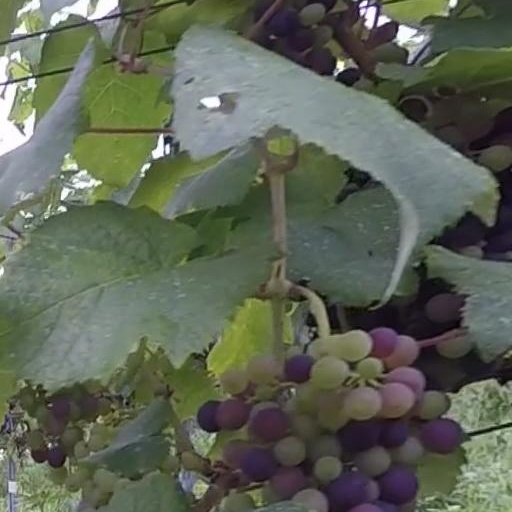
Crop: grape